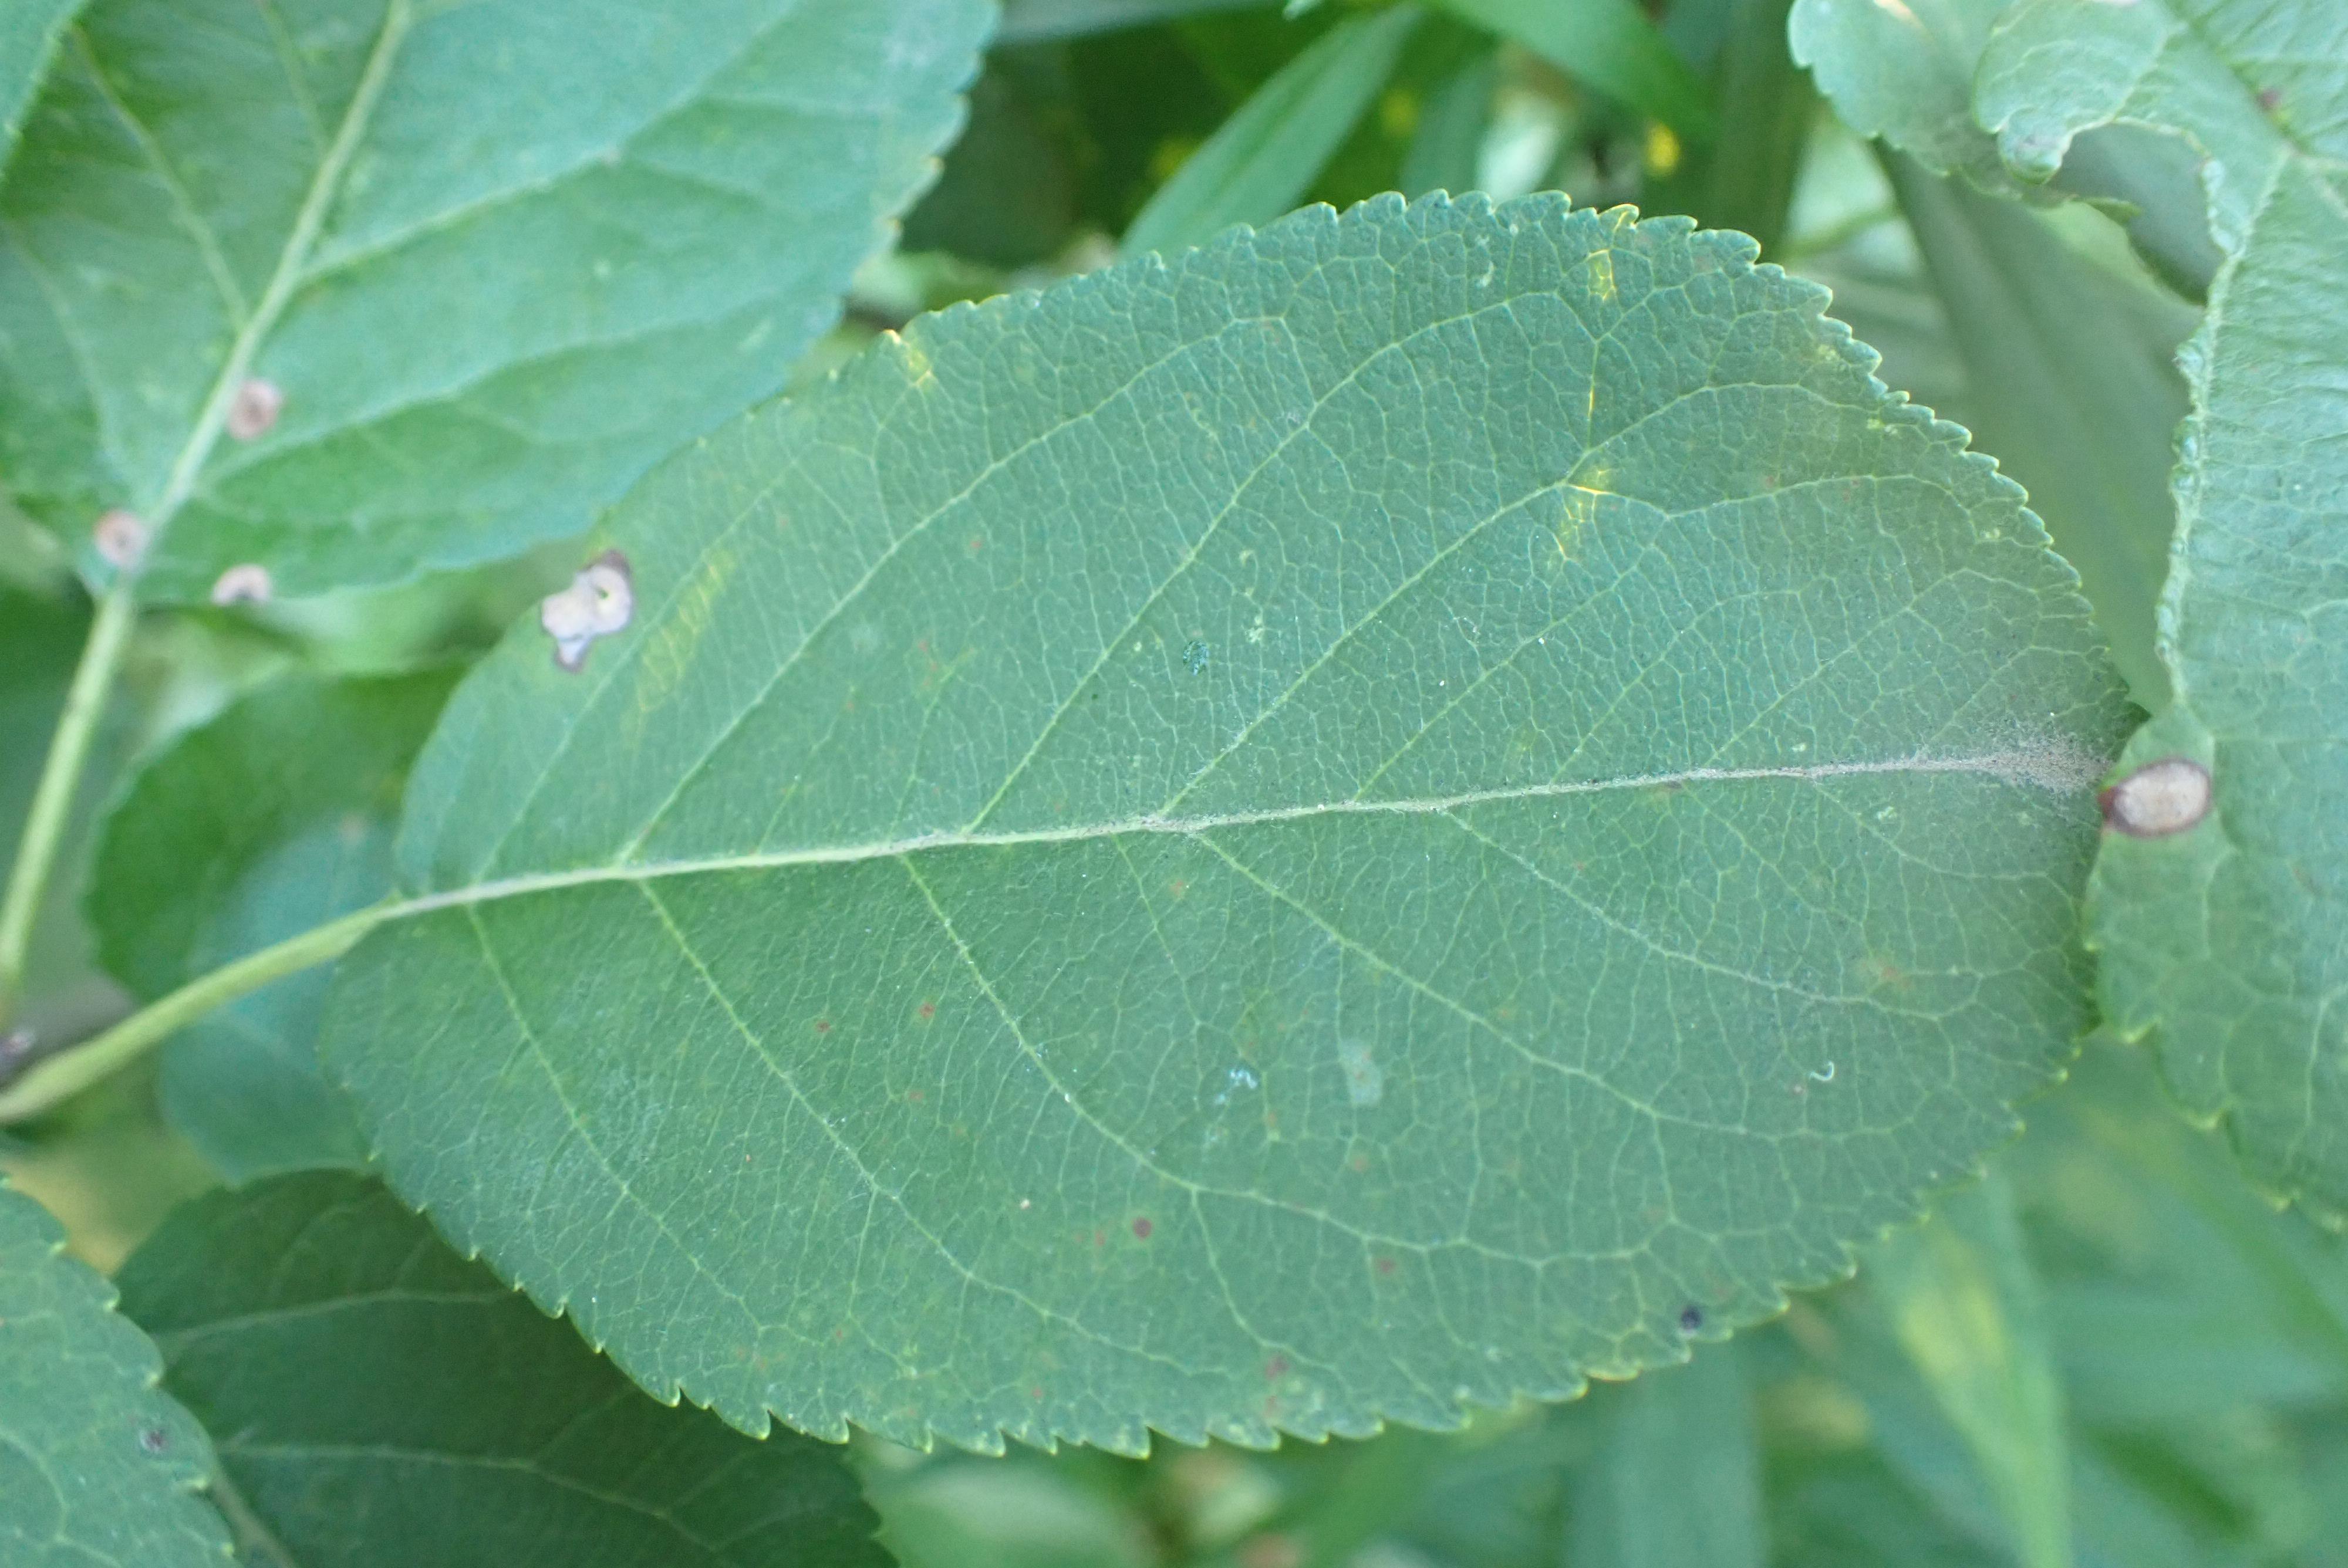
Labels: frog_eye_leaf_spot